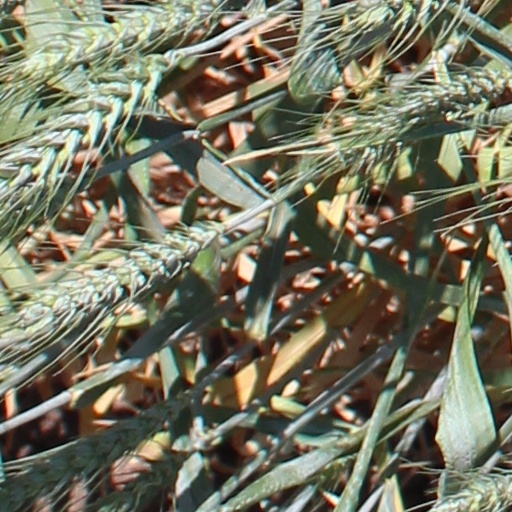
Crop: wheat